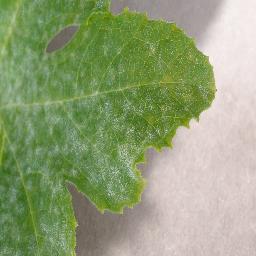
Label: Squash___Powdery_mildew